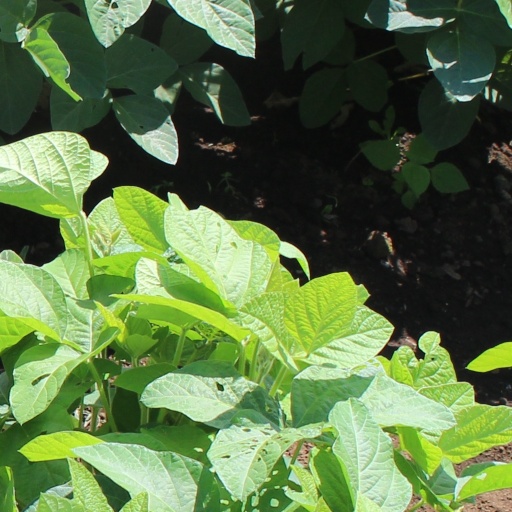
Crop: soybean